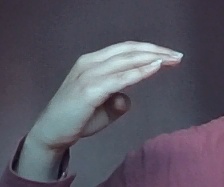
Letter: jeem